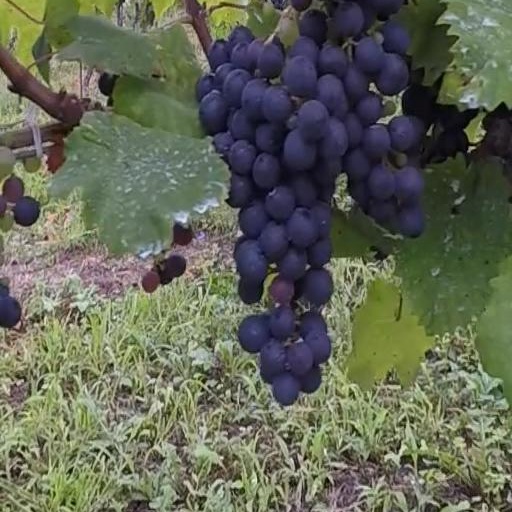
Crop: grape